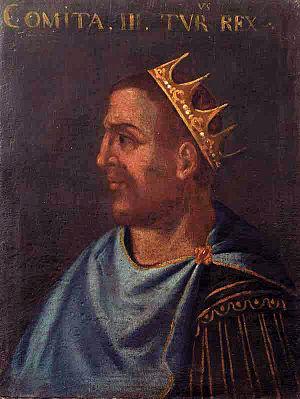
Cette page dresse une liste de personnalités mortes au cours de l'année 1147 :
Comita II d'Arborée est juge d'Arborée de 1131 à 1147.